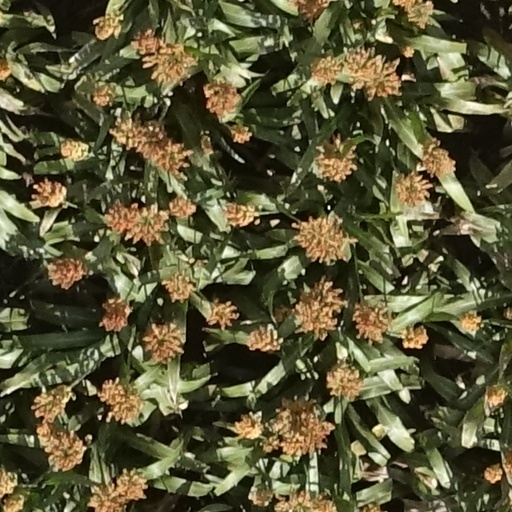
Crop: sorghum